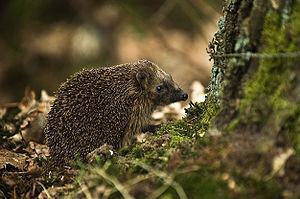
Un Hérisson européen (Erinaceus europaeus). Photo prise dans la forêt d'Emmerdennen(wood), près d'Emmen, aux Pays-Bas.